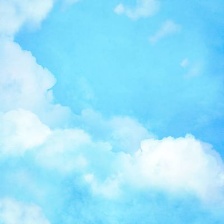
Cloud type: Altocumulus